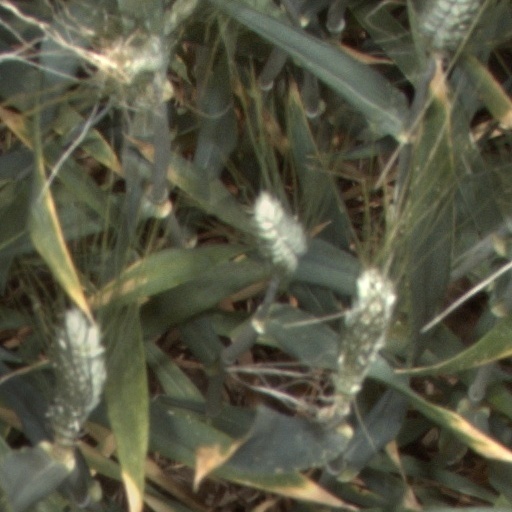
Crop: wheat